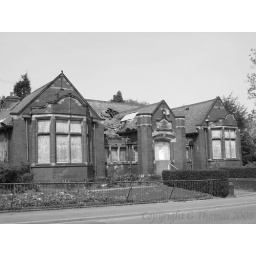
A beautiful Edwardian building left to go to rack and ruin, the old free library in Normanton West Yorkshire